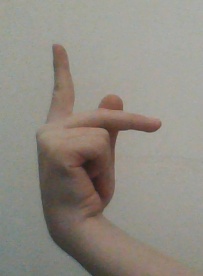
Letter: dha